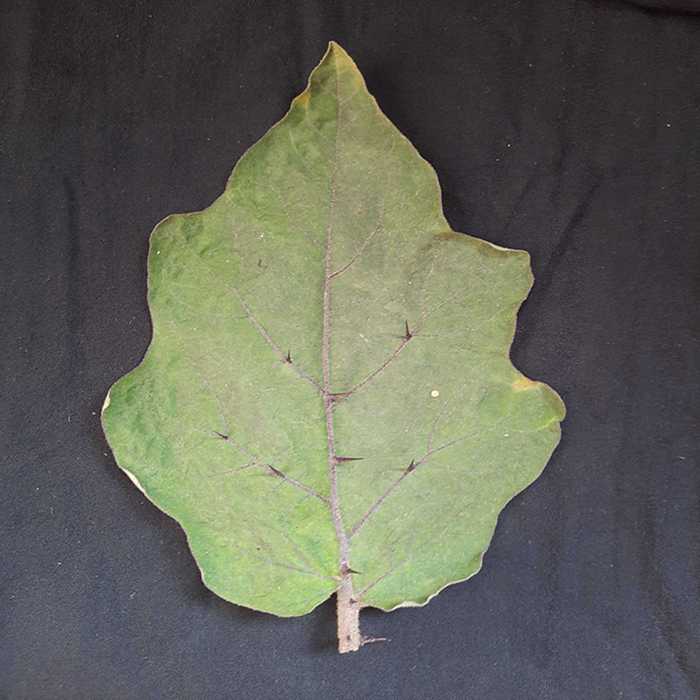
Plant: Eggplant
Label: Eggplant fresh leaf